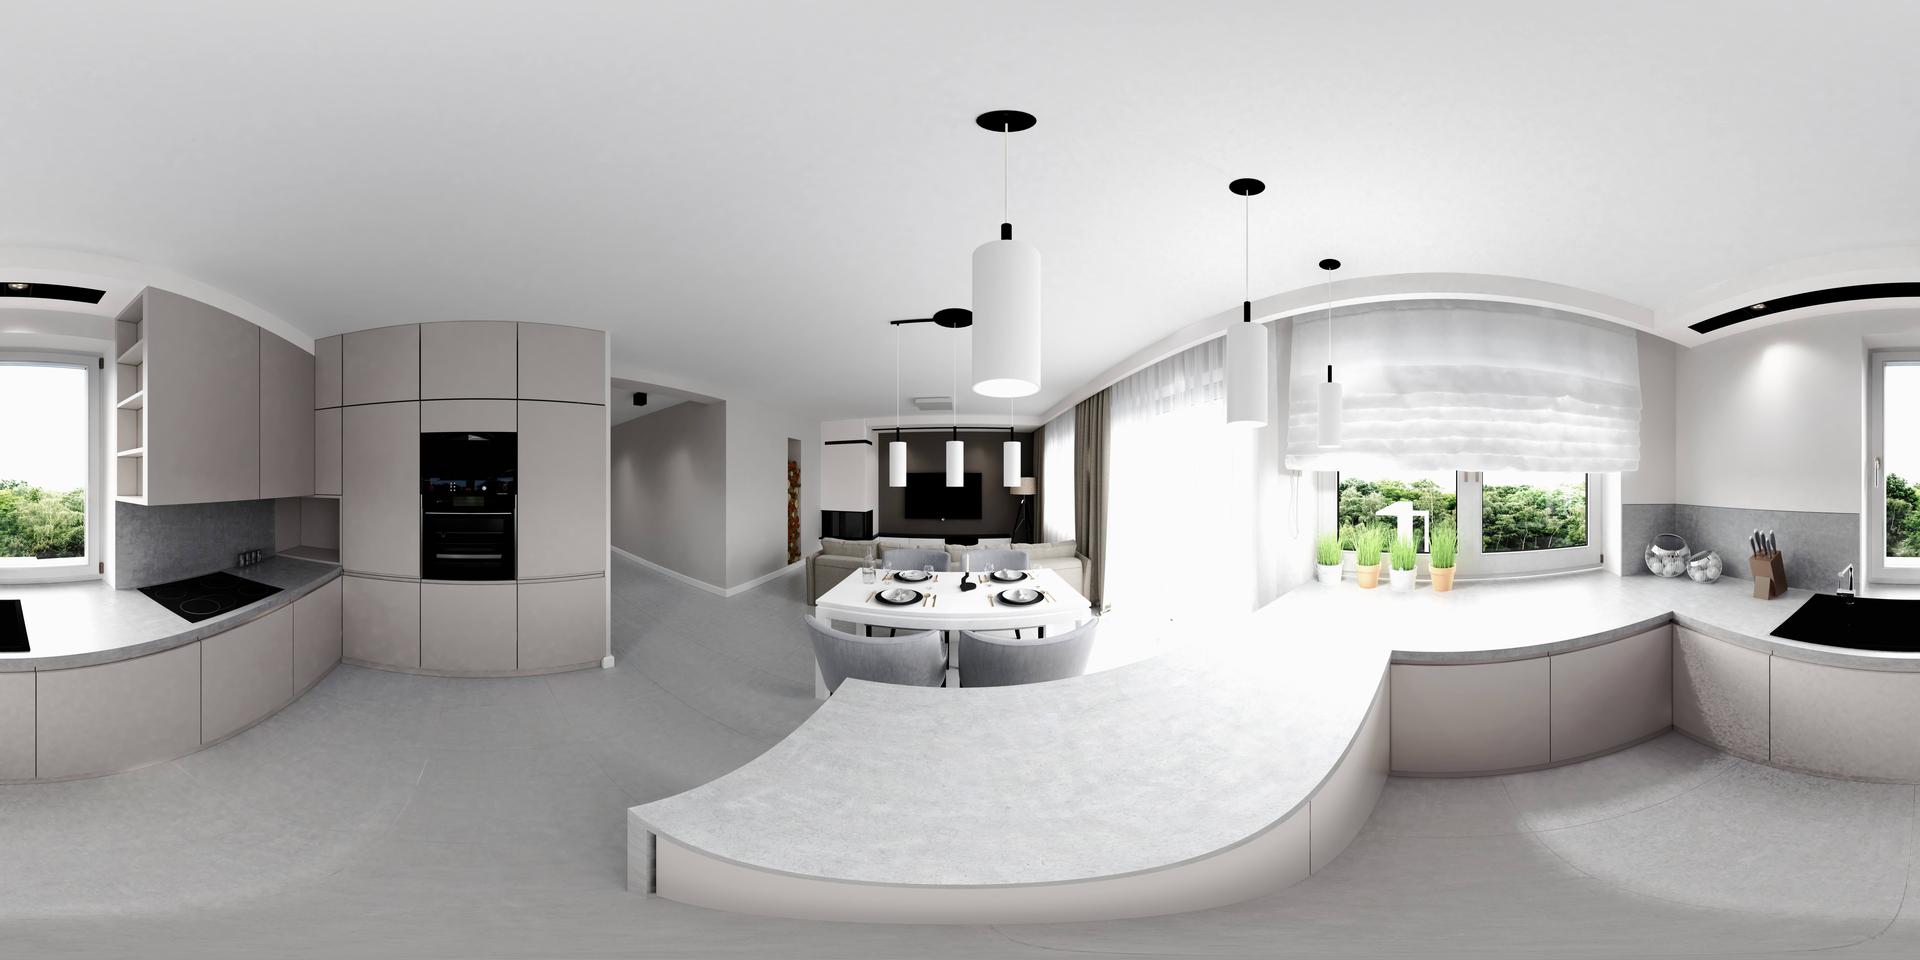
Referred object: the black floor lamp next to the TV

Referred object: turn slightly right to see the dining table with place settings

Referred object: the dining chair opposite the sofa